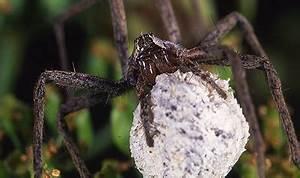
spider